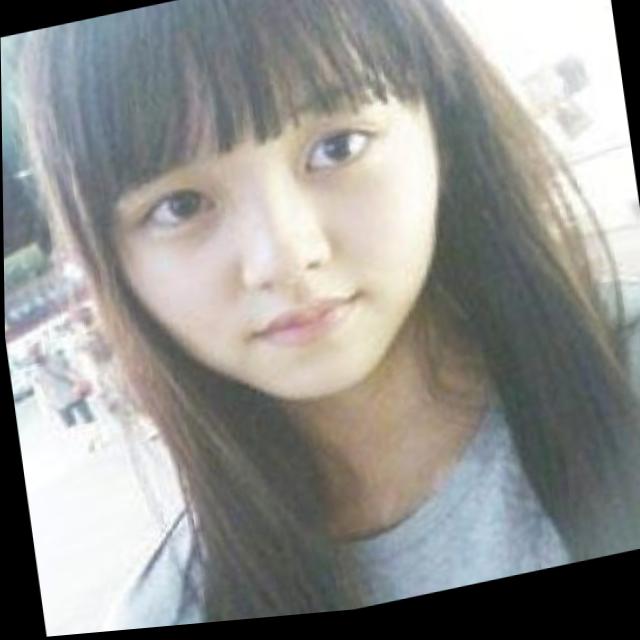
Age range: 13-20